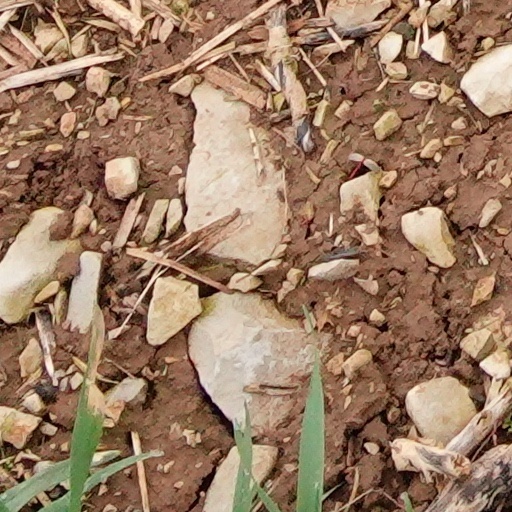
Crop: wheat